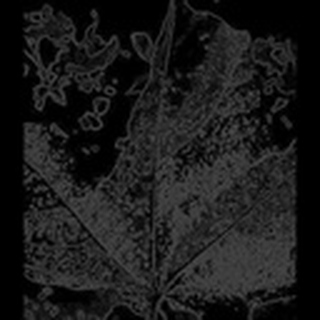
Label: cotton_aphids